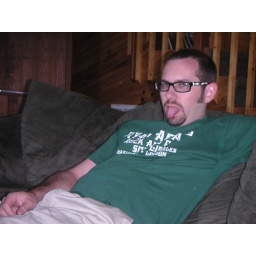
0180 Greg Kline at our beach house in Outer Banks, Nags Head, NC 08-06-08